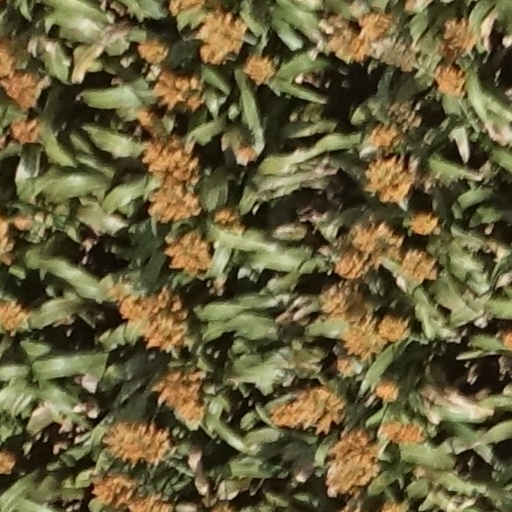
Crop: sorghum